Perez, Quezon

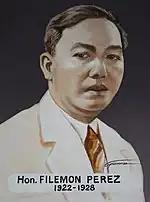
Filemon Perez, the namesake of the municipality

Perez is formerly a barrio named Sangirin, which was part of Mauban and later of Alabat in 1884. It was named as a token of gratitude to Filemon Perez, the former governor of the province then known as Tayabas who helped make this place an independent municipality in 1929.